Varese-Venegono Airport

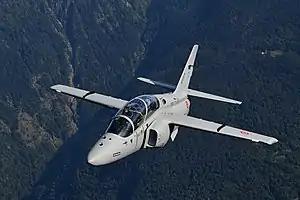
M345 prodotto da Leonardo.

In 2016 the Aermacchi was renamed Leonardo company. The one present in Venegono became "Leonardo Aircraft division", in addition to the overhaul of some military aircraft, the company deals with the production and testing of Aermacchi M345 and Aermacchi M346. The company occupies a large part of the airport grounds and is located west of the runway. The Leonardo Helicopters Division, based in Vergiate, uses the Venegono airport to test the radio equipment on board the new helicopters.